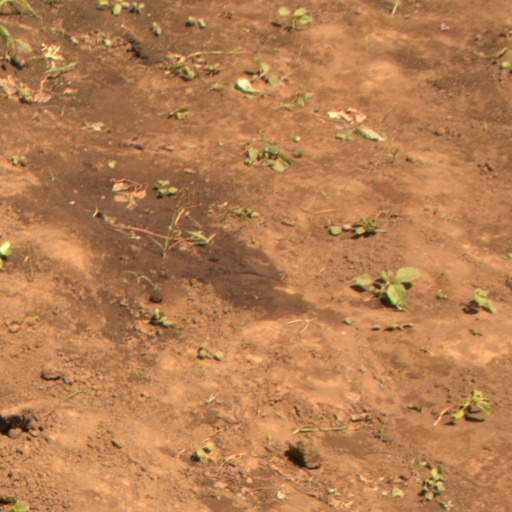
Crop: soybean